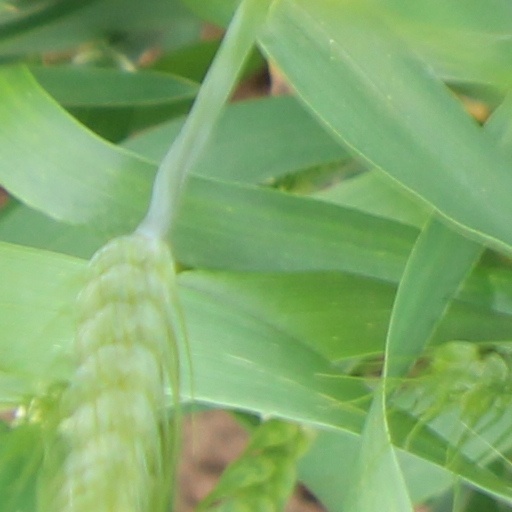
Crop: wheat